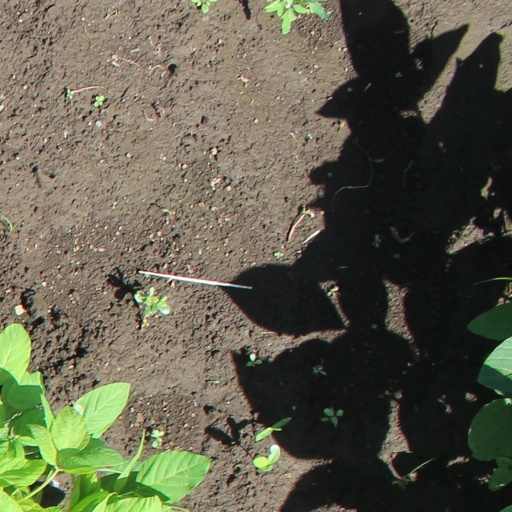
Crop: soybean